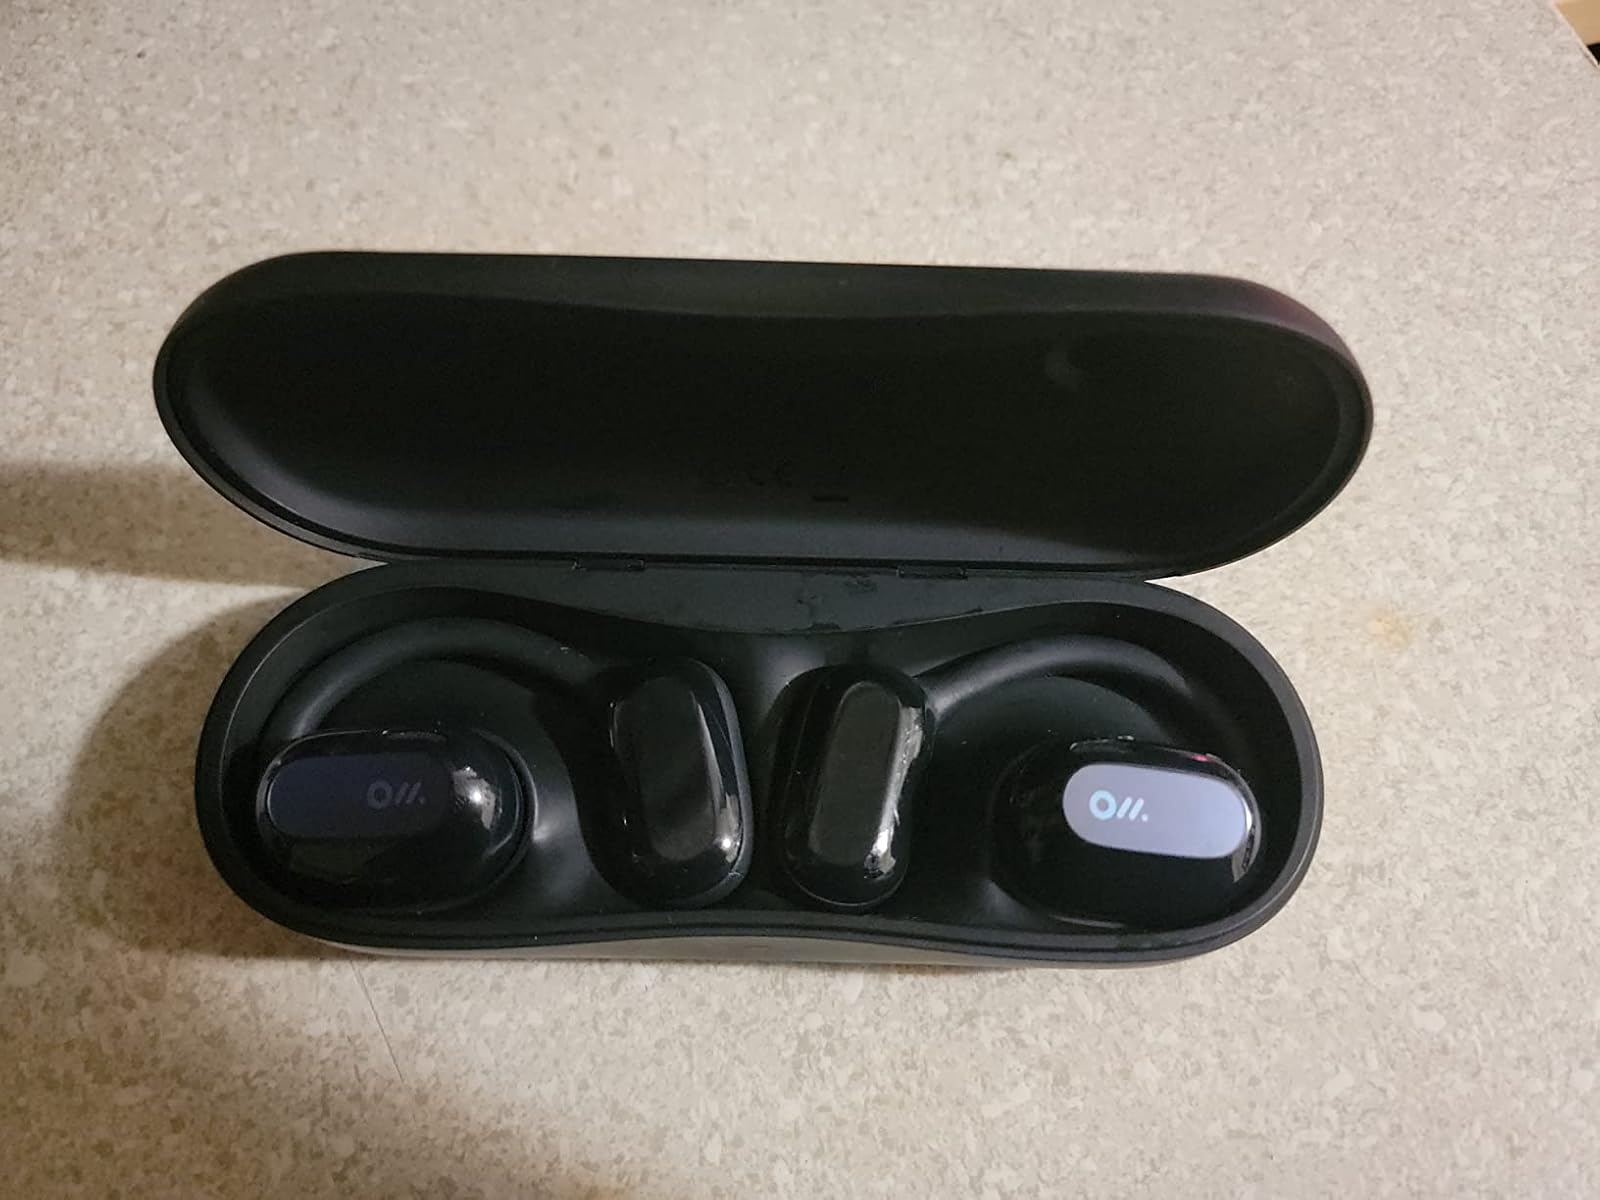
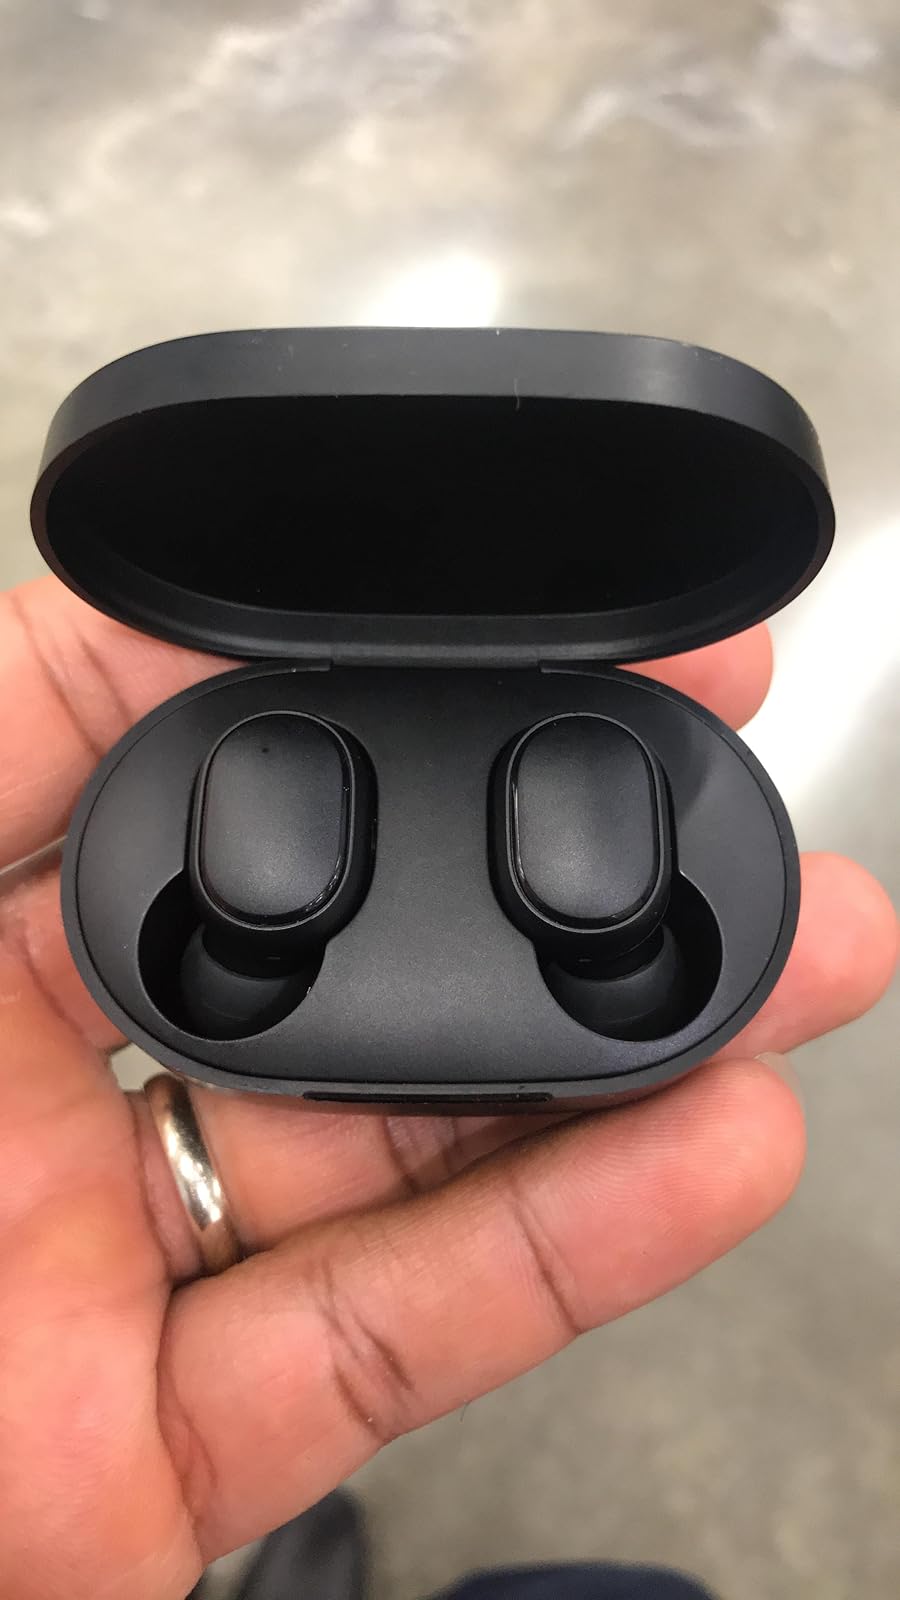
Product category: earbuds
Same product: no